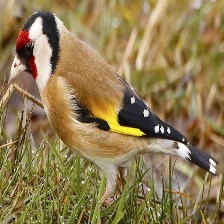
Species: EUROPEAN GOLDFINCH
Scientific name: CARDUELIS CARDUELIS
ImageNet parent category: goldfinch